Andreas Philippi

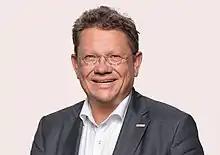

Andreas Milan Gerhard Philippi (born 4 July 1965) is a German surgeon and politician of the Social Democratic Party (SPD) who has been serving as State Minister of Social Affairs, Labour, Health and Equality in the government of Lower Saxony since 2023. He previously was a member of the Bundestag from the state of Lower Saxony from 2021 to 2022.